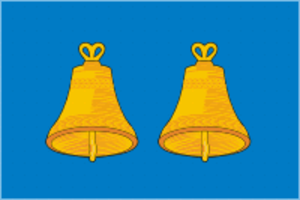
Makariev est une ville de l'oblast de Kostroma, en Russie, et le centre administratif du raïon de Makariev. Sa population s'élevait à 7 025 habitants en 2013.